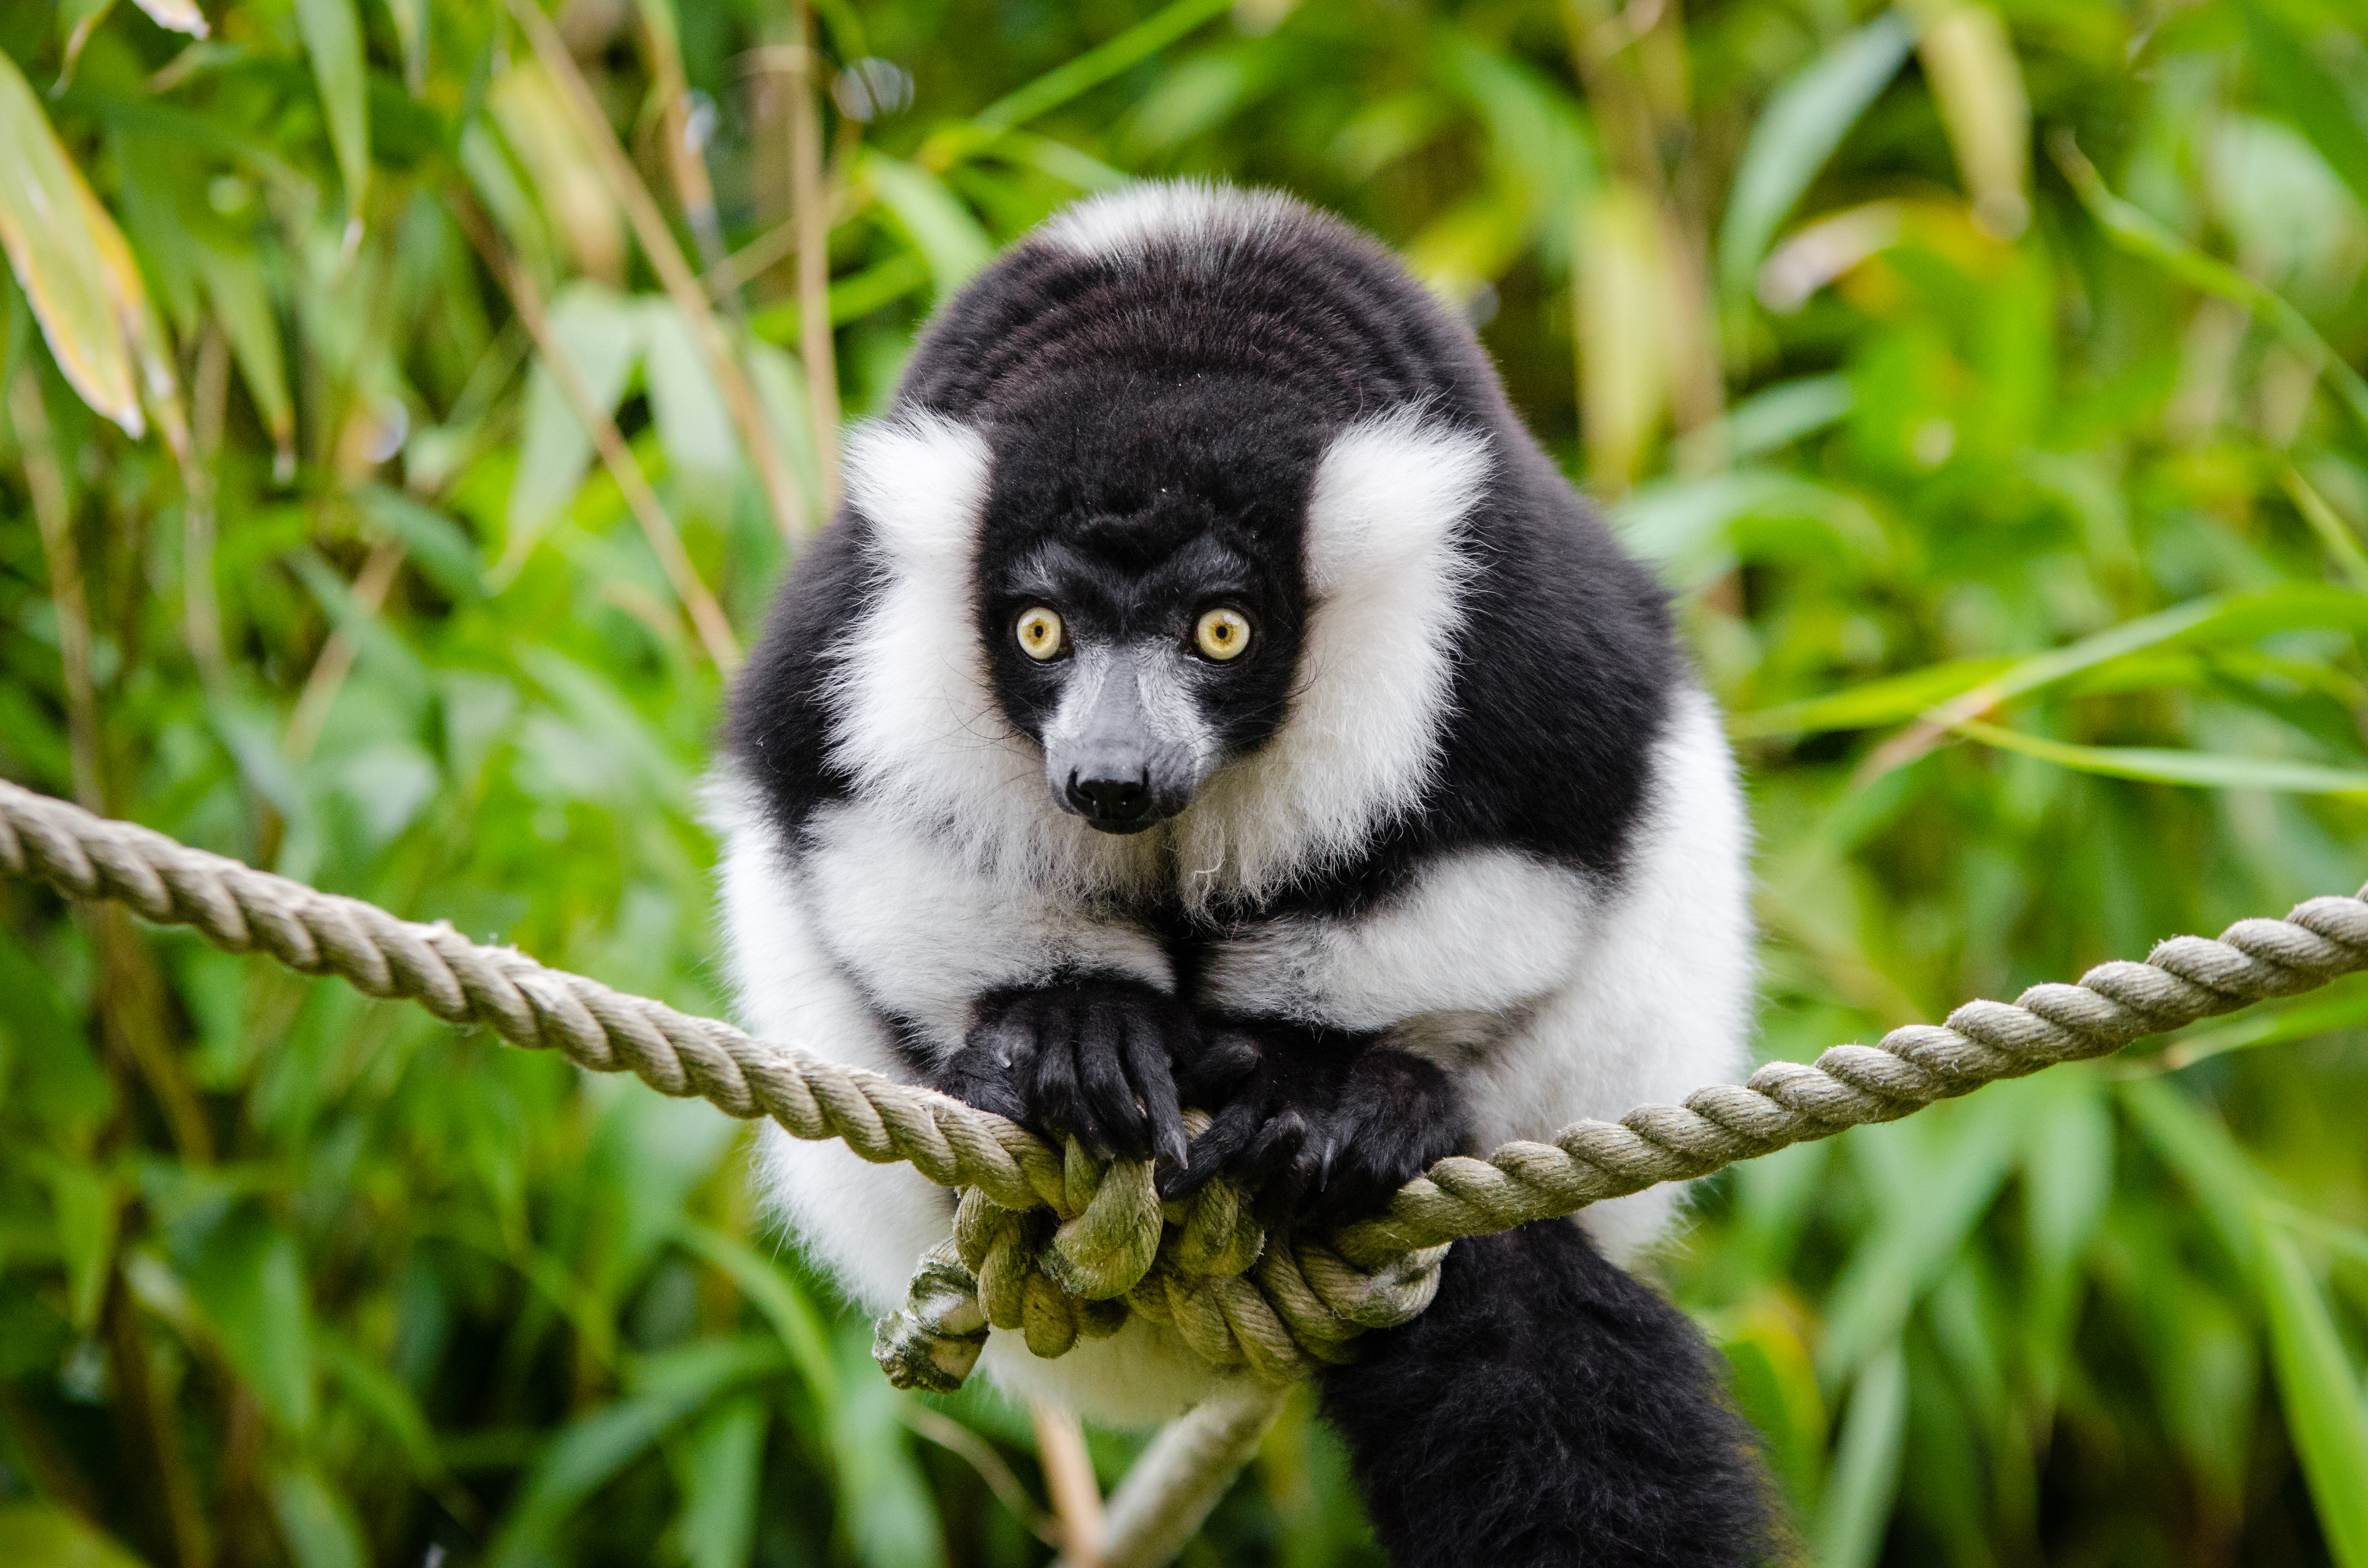
nature, wildlife, zoo, mammal, fauna, primate, gibbon, vertebrate, lemur, new world monkey, indri